David Silva

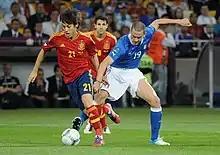

On 10 August, Silva played in the 2014 FA Community Shield, a match City lost 3–0 to Arsenal. Two days later, he signed a five-year contract extension with City. Like the previous season, on 17 August, Silva scored Manchester City's opening goal of the 2014–15 Premier League season in a 2–0 away win against Newcastle United. Silva then scored against West Brom on Boxing Day.